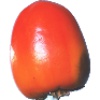
Label: kaki